Lise Rønne

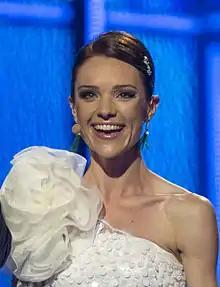
Rønne presenting the Eurovision Song Contest in

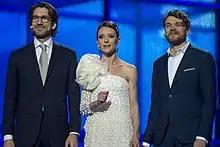
Nikolaj Koppel, Lise Rønne and Pilou Asbæk during the first dress rehearsal of the first semi-final of the Eurovision Song Contest 2014.

Lise Rønne (born 1 November 1978) is a Danish journalist and television presenter, best known in Denmark for presenting four seasons of "X Factor" as well as two seasons of "Dansk Melodi Grand Prix". She is best known outside Denmark for presenting the Eurovision Song Contest in 2014.